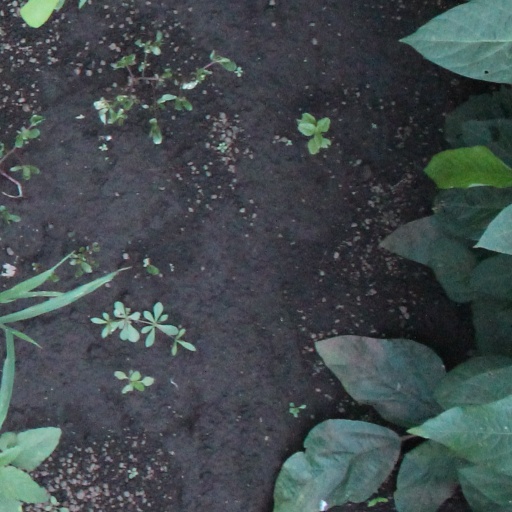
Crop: soybean